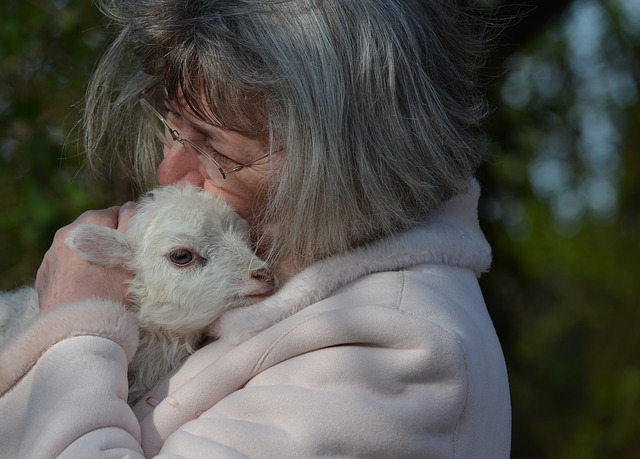
Label: sheep